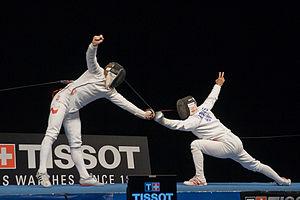
L’escrime est un sport de combat. Il s’agit de l’art de toucher un adversaire avec la pointe ou le tranchant d’une arme blanche sur les parties valables sans être touché.